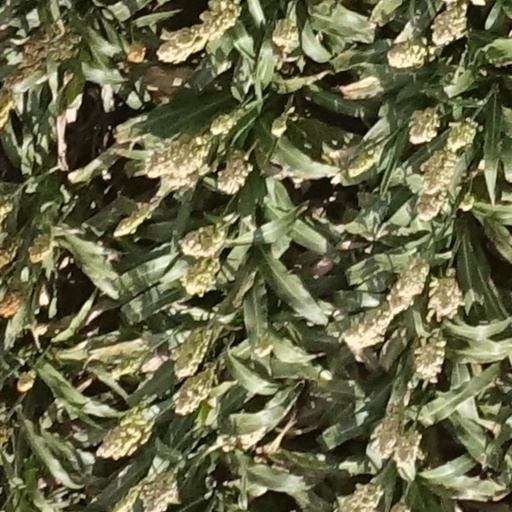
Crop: sorghum